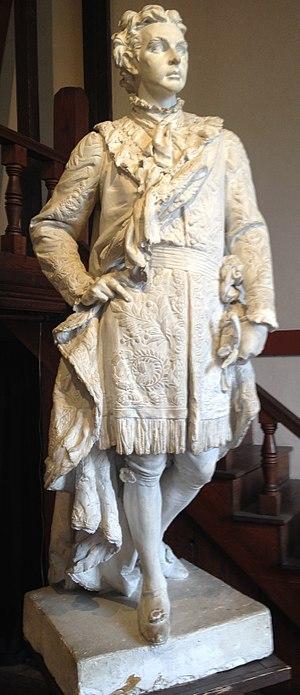
Franzisca Bernadina Wilhelmina Elisabeth Ney est une célèbre sculptrice américaine d'origine allemande qui a passé la première moitié de sa vie et de sa carrière en Europe, produisant des portraits de chefs célèbres tels que Otto von Bismarck, Giuseppe Garibaldi et le roi Georges V de Hanovre. À l'âge de 39 ans, elle a émigré au Texas avec son mari, Edmund Montgomery, et est devenue pionnière dans le développement de l'art. Parmi ses œuvres les plus connues au cours de son Texas période de la vie de taille de marbre chiffres de Sam Houston et Stephen F. Austin. Un groupe important de ses œuvres sont logés au Elisabet Ney Museum, situé dans sa maison et studio à Austin. D'autres travaux peuvent être trouvés au Capitole de l'État du Texas, au Capitole des États-Unis, et au Smithsonian American Art Museum.